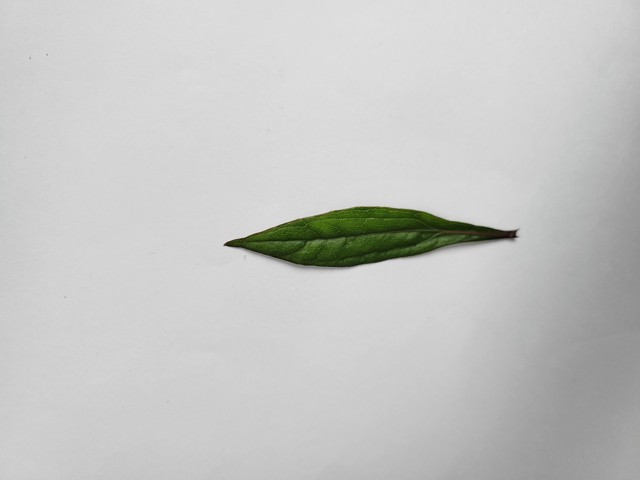
Plant: ayapan